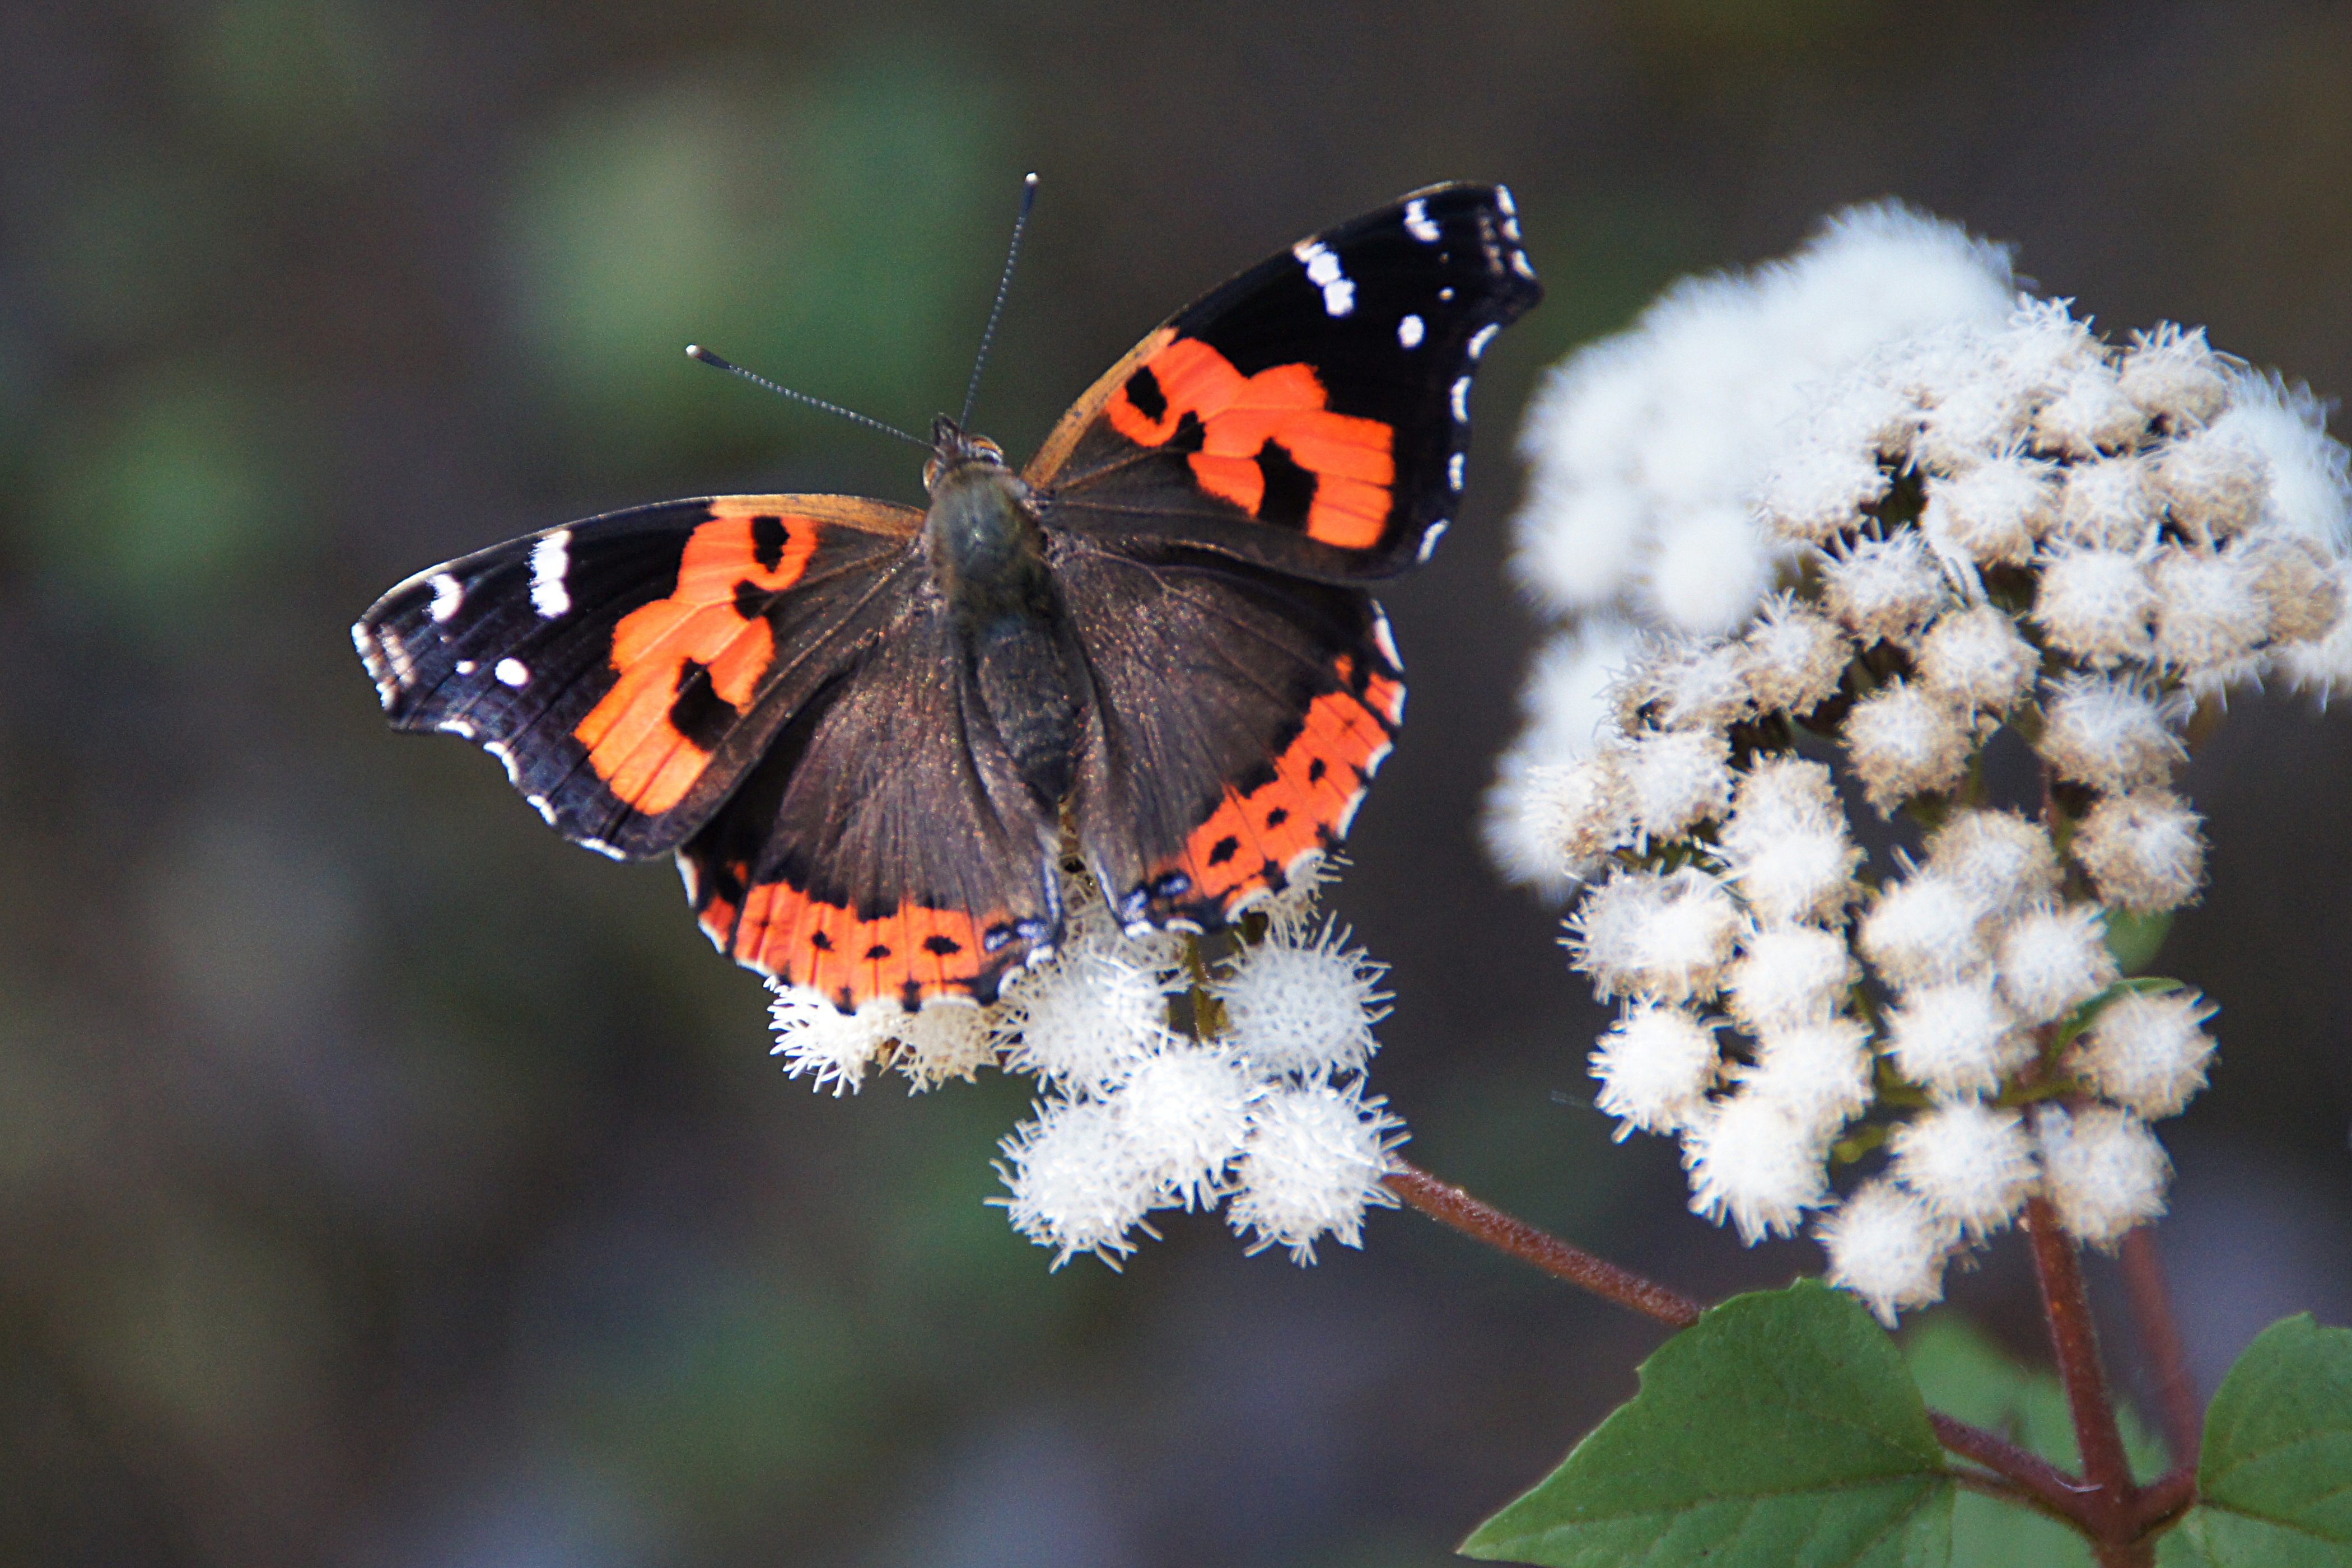
nature, flower, wildlife, insect, macro, botany, butterfly, flora, fauna, invertebrate, close up, monarch butterfly, admiral, macro photography, arthropod, edelfalter, pollinator, moths and butterflies, lycaenid